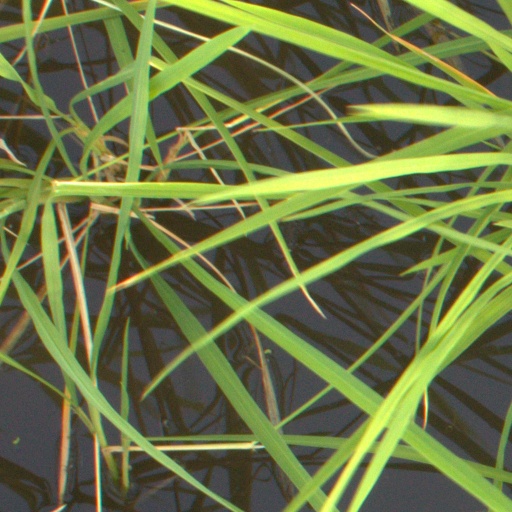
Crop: rice